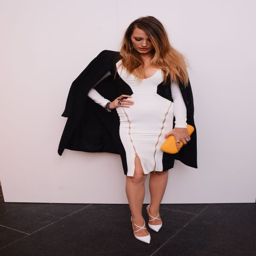
in person backstage at the designer 's fashion show .